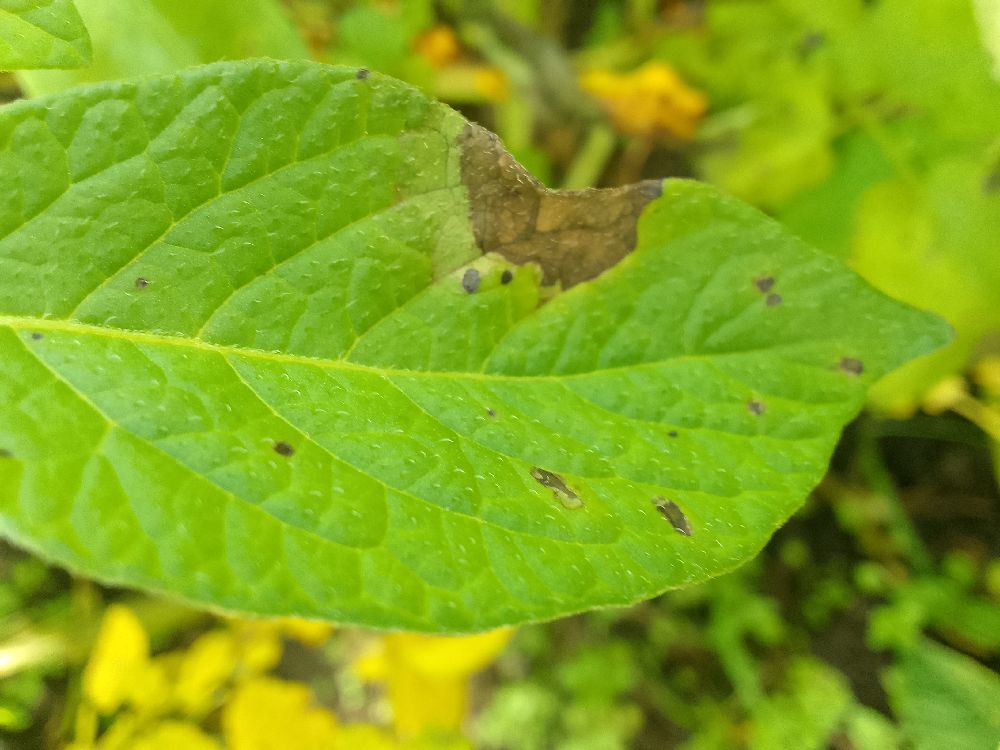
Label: Late blight